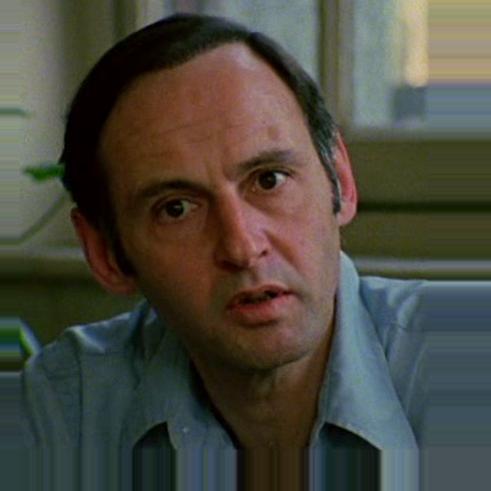
Age: 48